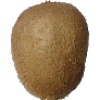
Label: kiwi